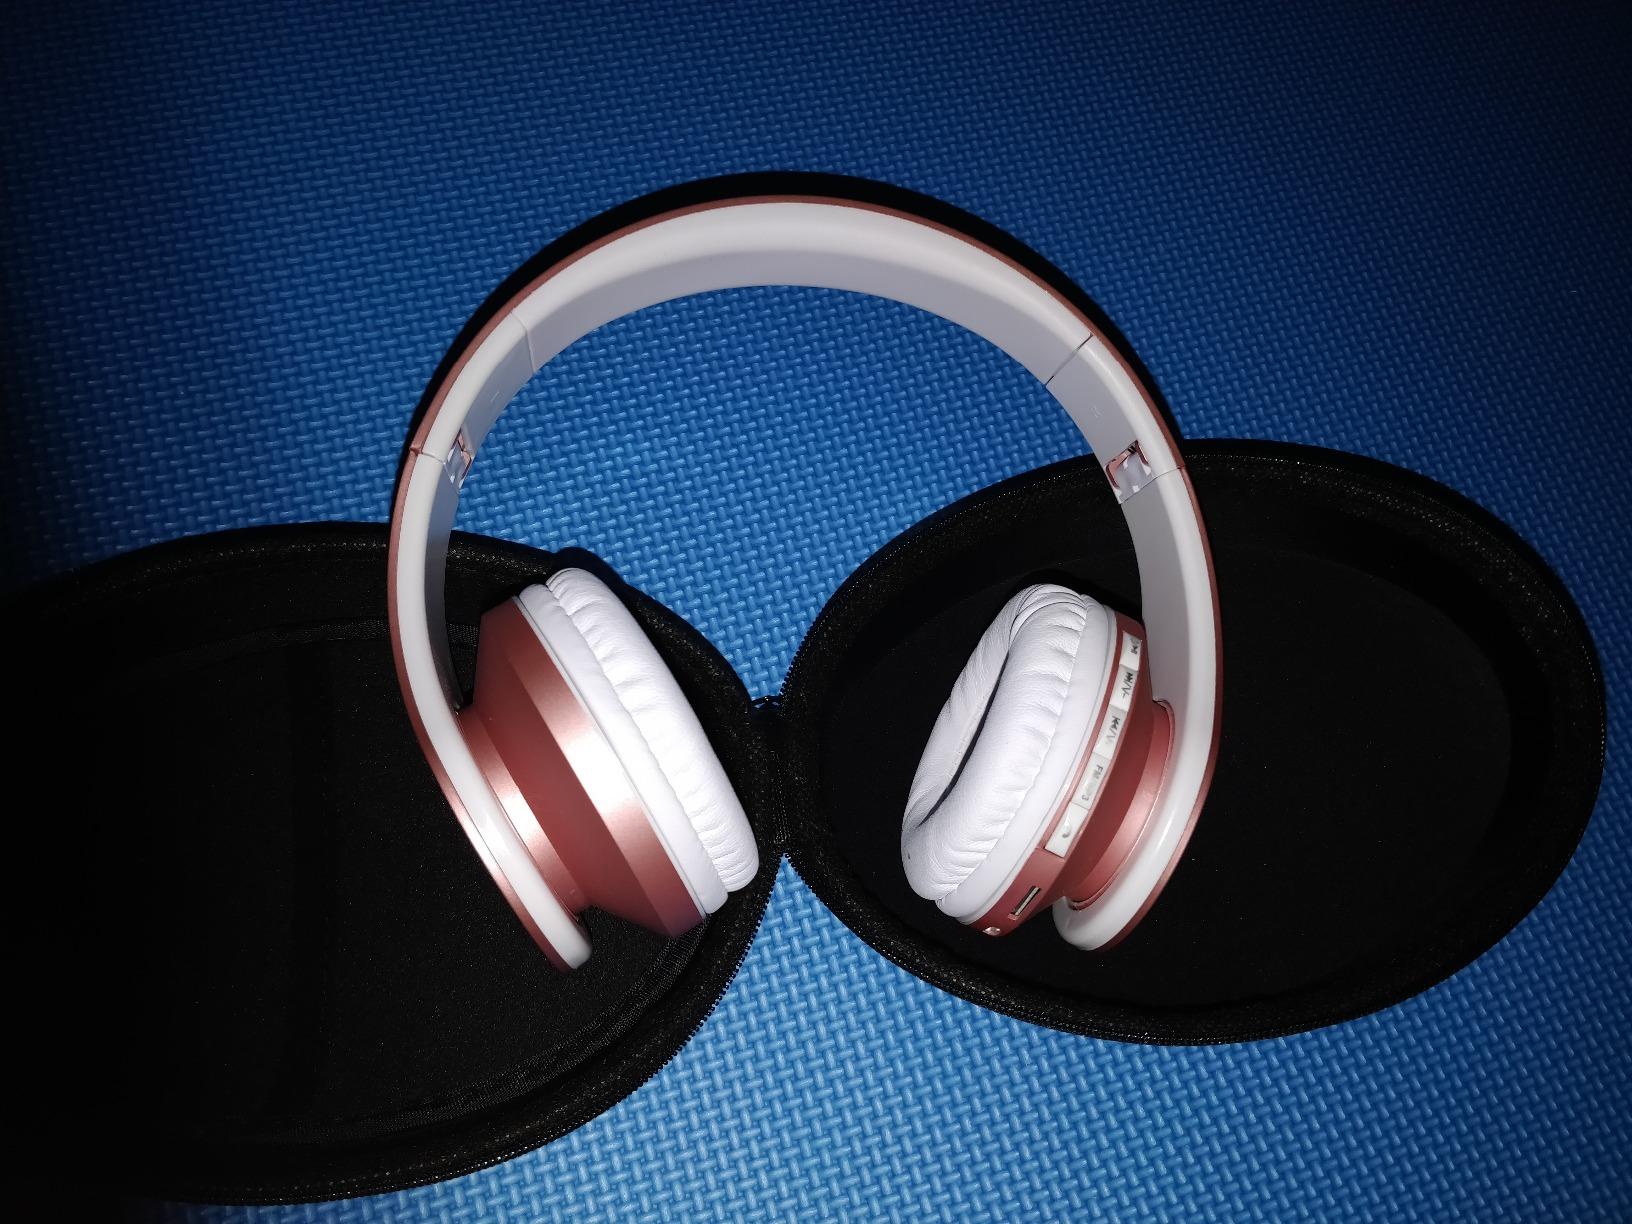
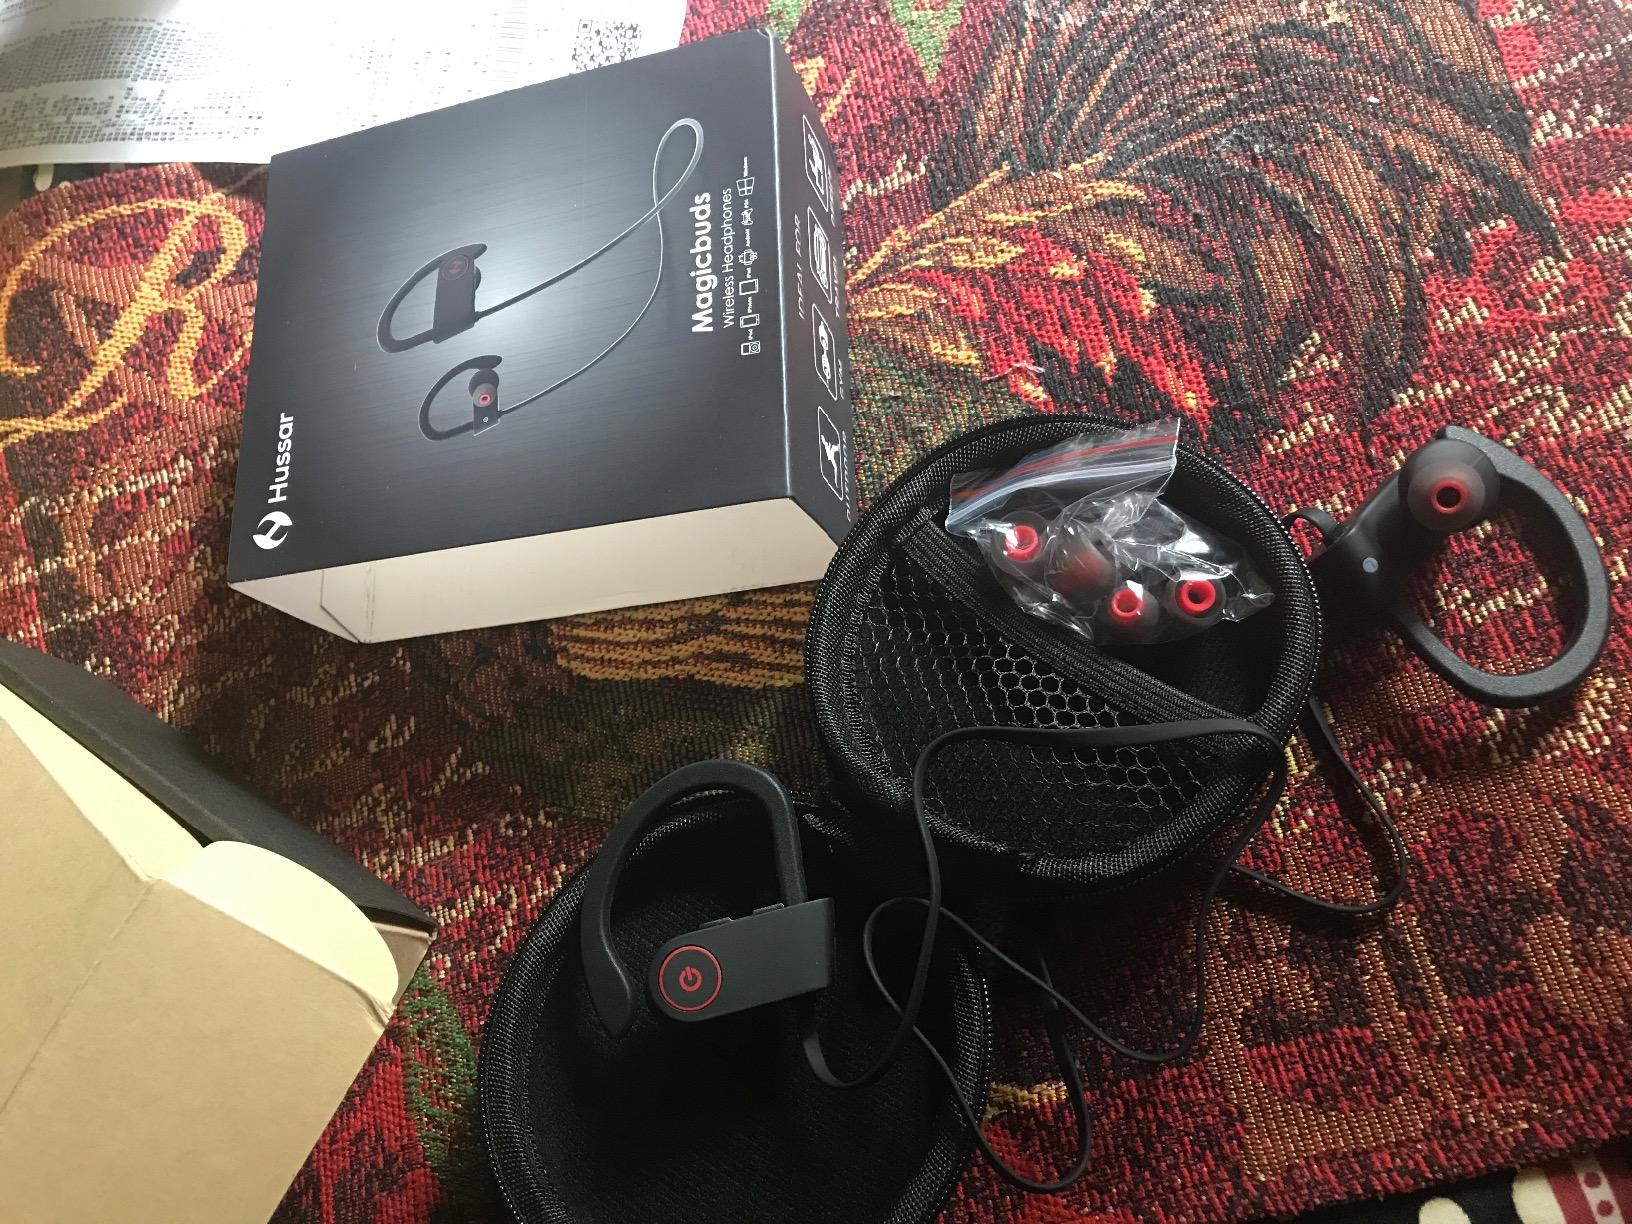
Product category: headphones
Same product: no